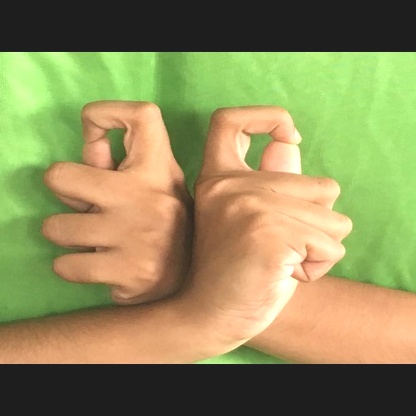
Mudra: Berunda